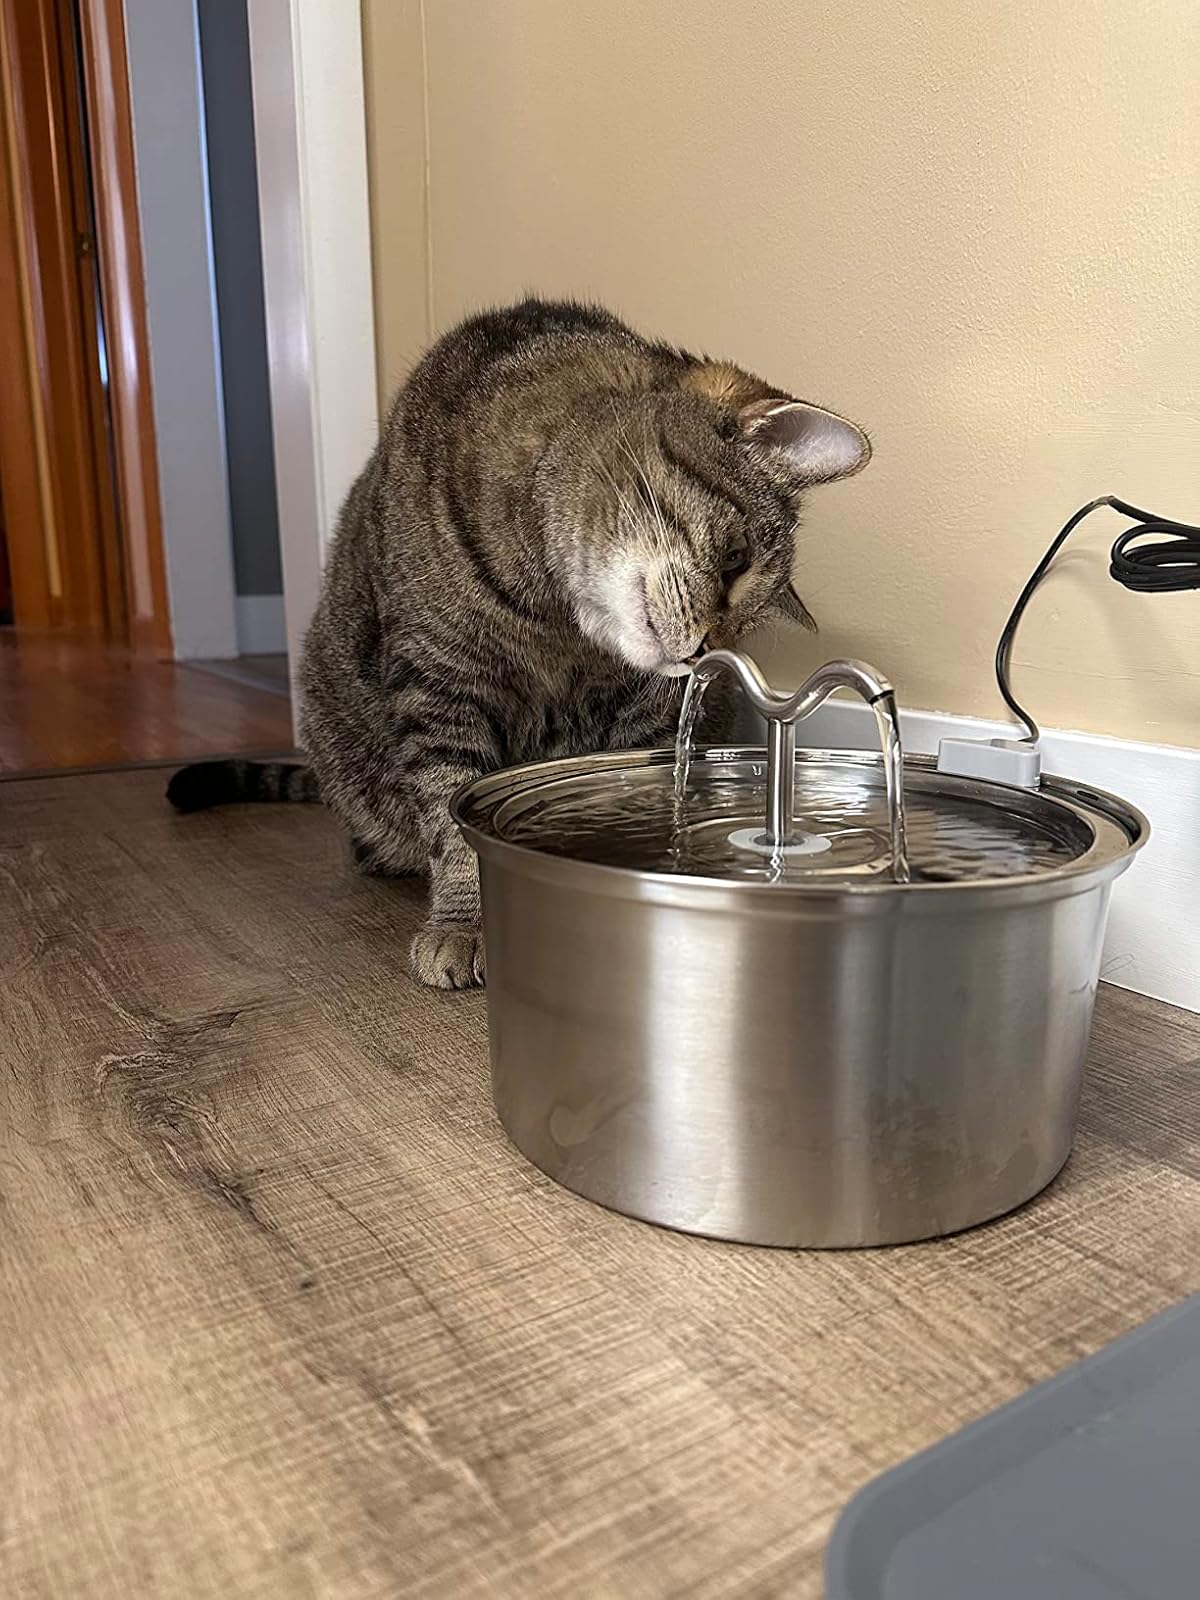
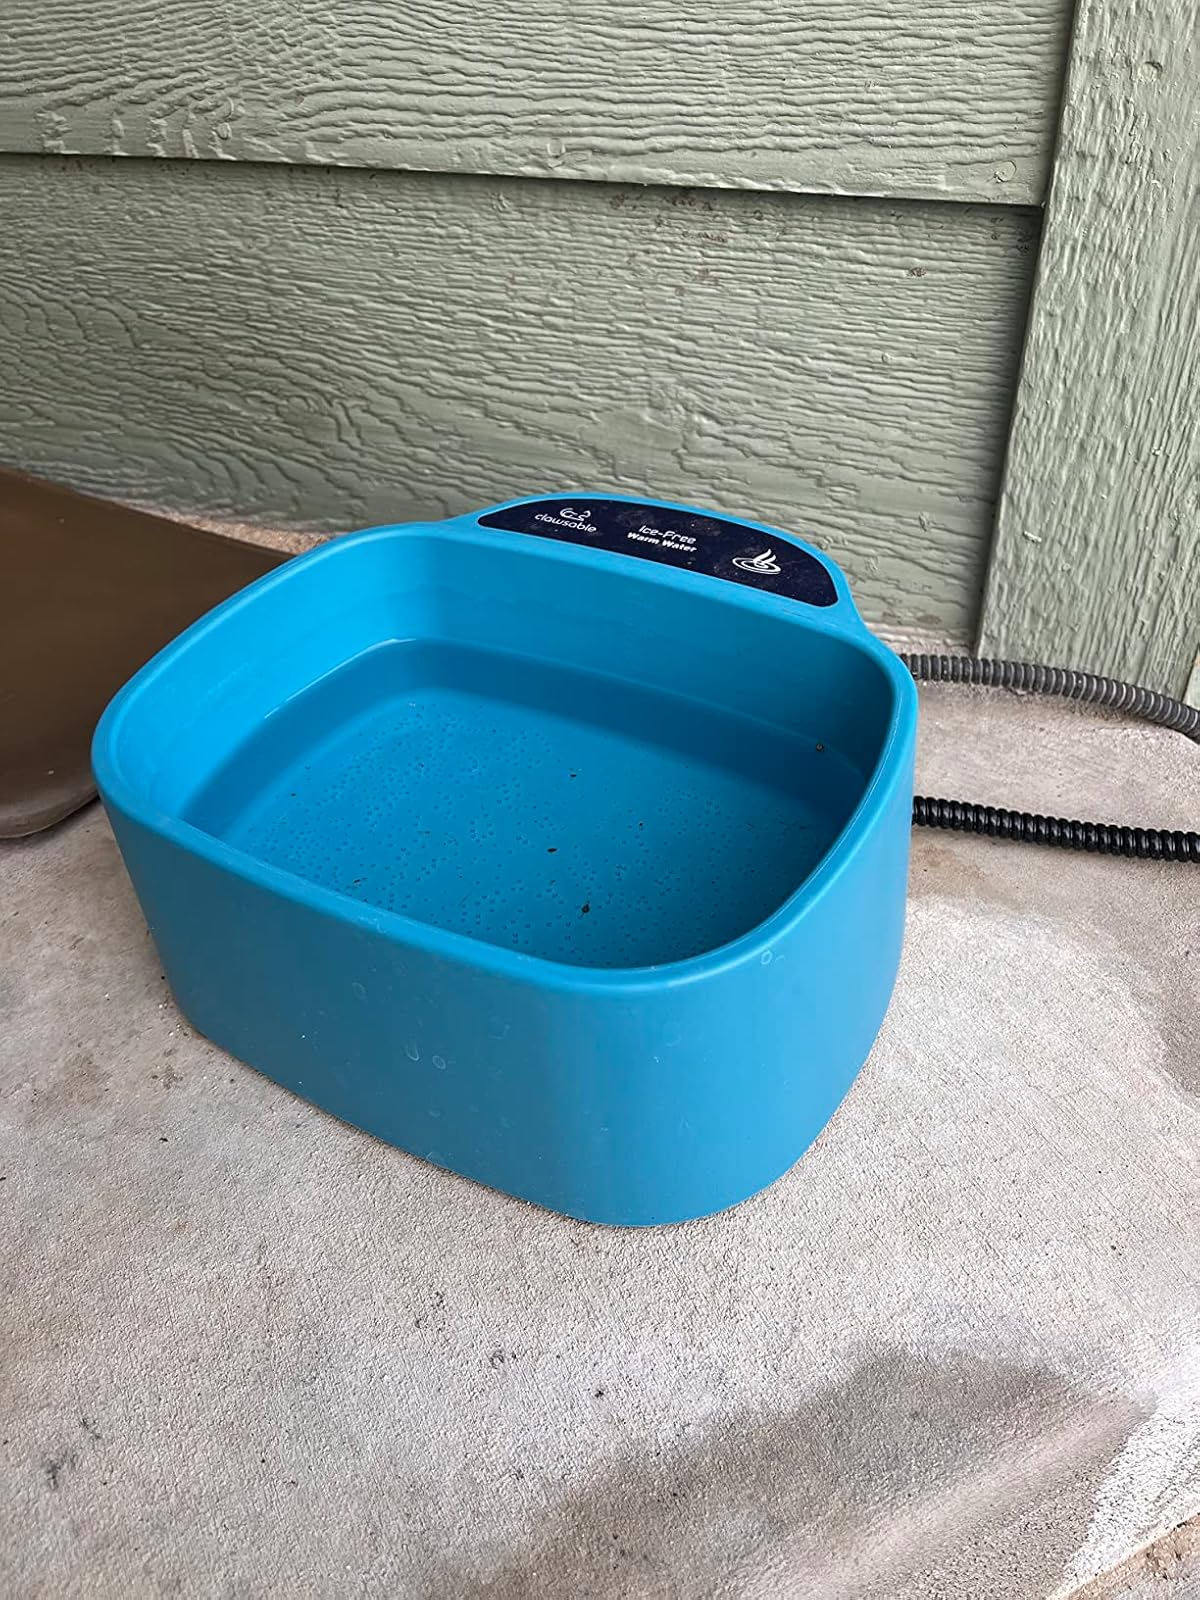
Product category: items_bowl
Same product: no